Les Misérables (2012 film)

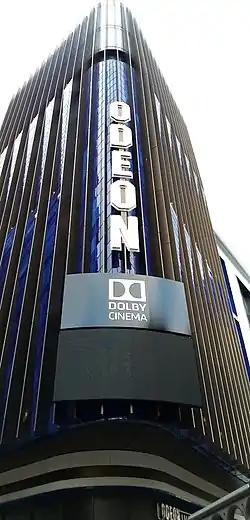
Exterior shot of Odeon Luxe West End

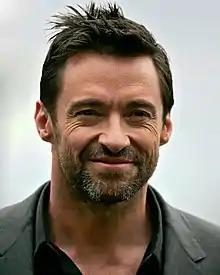
Hugh Jackman won the Golden Globe Award for Best Actor – Motion Picture Musical or Comedy and earned a nomination for the Academy Award for Best Actor for his performance as Jean Valjean in the film.

On 16 August 2023, Mackintosh announced that, in anticipation of the stage musical's forthcoming 40th anniversary in 2025, the film would be digitally remixed and remastered in Dolby Vision and Dolby Atmos. Mackintosh, Hooper, music producer Lee McCutcheon, music director Stephen Metcalfe and sound mixer Andy Nelson all supervised the Dolby Atmos remix for this version. On the remaster, Hooper hoped that it would give "a whole new audience of people who haven't seen it on the big screen the chance to experience it the right way, as in not on a phone" and praised the Dolby Atmos mix as "spreading the orchestra" around the viewer, creating an "immersive, high quality musical experience" and the "musical equivalent of a wide shot".